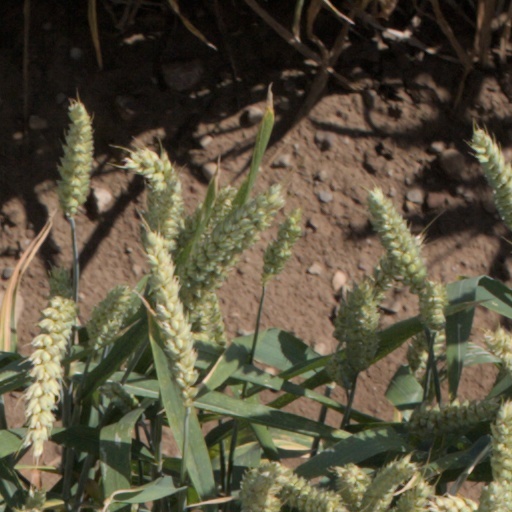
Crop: wheat